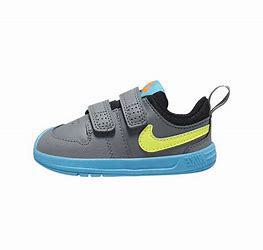
Brand: Nike
Model: Pico 5